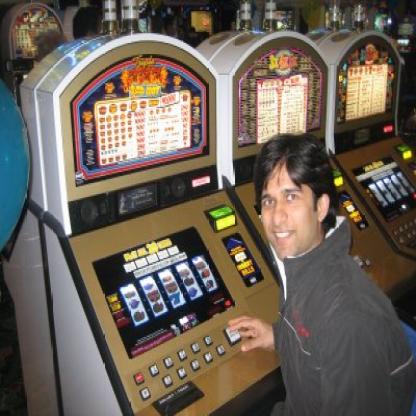
Scene: Indoor